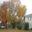
Label: maple_tree